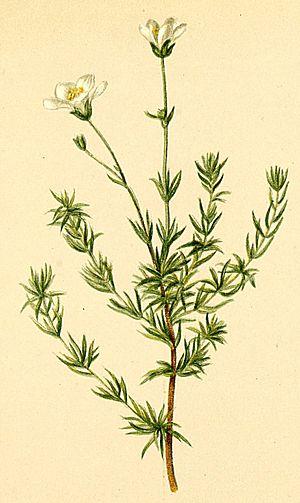
Arenaria grandiflora, la sabline à grandes fleurs, est une plante herbacée vivace de la famille des caryophyllacées que l'on trouve essentiellement dans des régions montagneuses.